Community of Christ

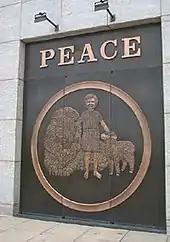

The Community of Christ states that it recognizes that "perception of truth is always qualified by human nature and experience" and it therefore has not adopted an official religious creed. Nevertheless, the Community of Christ offers a number of the commonly held beliefs of its members and leaders as the "generally accepted beliefs of the church". As Stephen M. Veazey, president of the church stated in 2006, "Community of Christ is a church that provides light for the way as well as space for the personal faith journey."